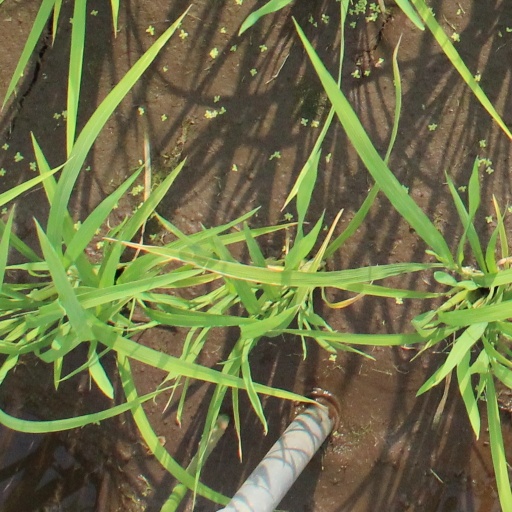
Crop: rice